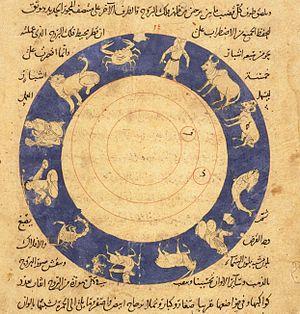
L'astrologie arabe résulte historiquement de la traduction en arabe des textes grecs, dont ceux de Claude Ptolémée comme le Tetrabiblos. Cette astrologie est caractérisée par sa langue d'écriture en arabe, et non par son lieu d'origine. De nos jours, une autre et nouvelle astrologie arabe est née s'affranchissant des figures humaines et animales des signes du zodiaque traditionnels.